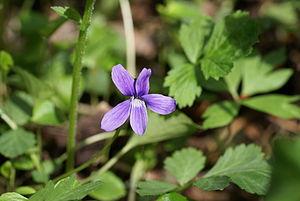
Viola uliginosa est une espèce de plantes de la famille des Violaceae. Elle est présente principalement dans une zone allant du nord-est de l'Allemagne au pays baltes, en passant par la Pologne. C'est une espèce rare même dans ces pays.